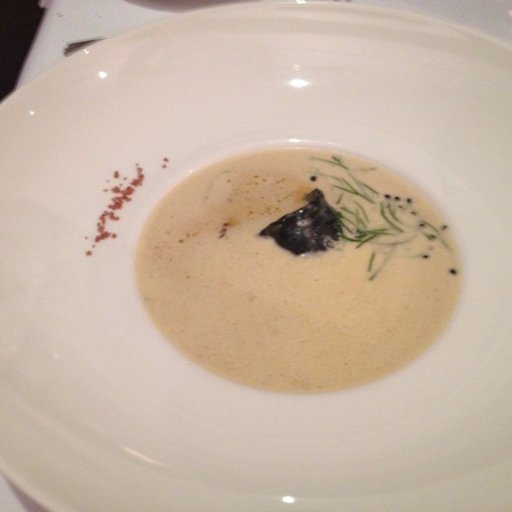
Label: lobster_bisque